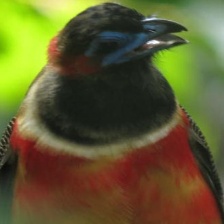
Species: RED NAPED TROGON
Scientific name: HARPACTES KASUMBA